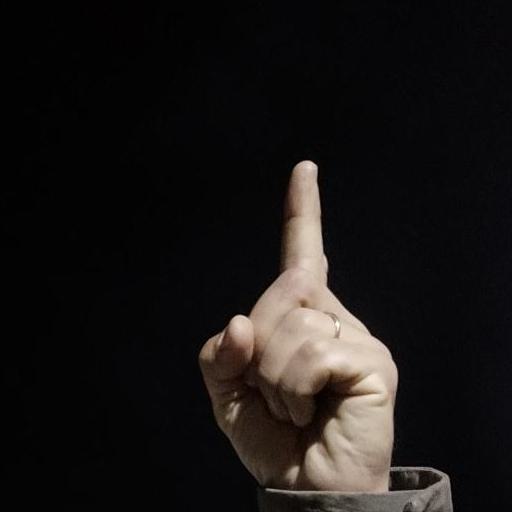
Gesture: one